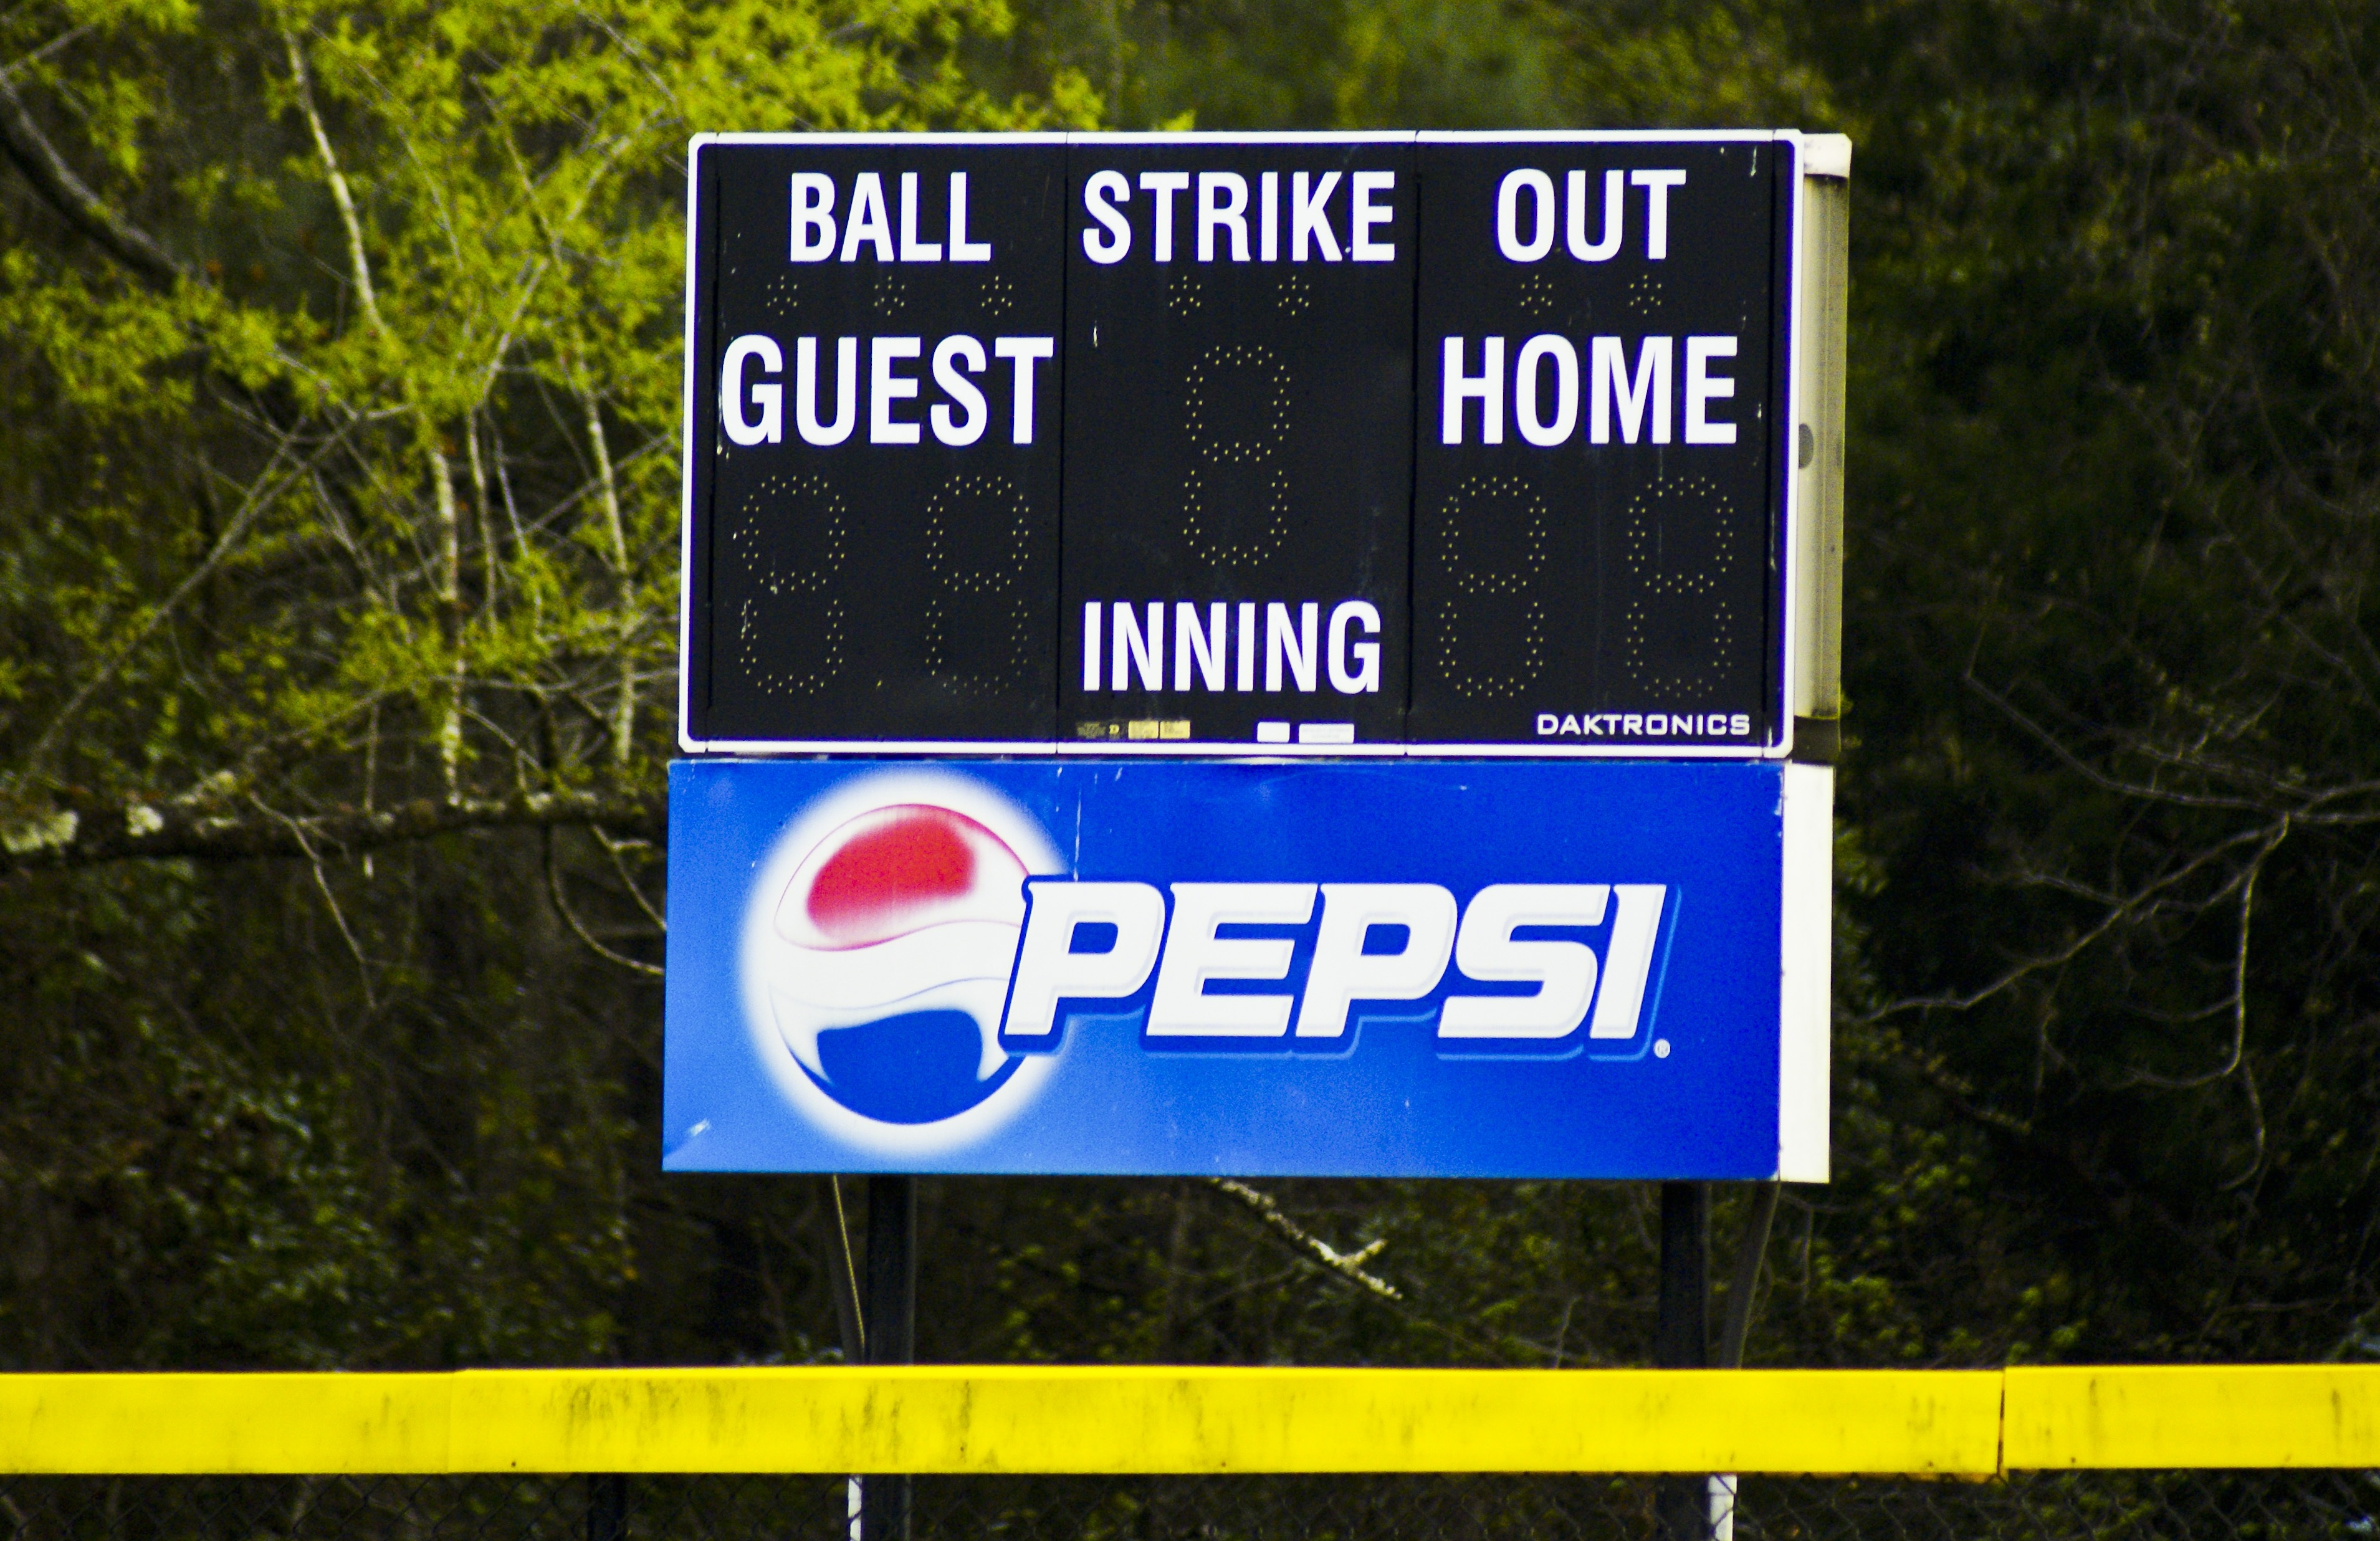
baseball, advertising, sign, drink, street sign, signage, brand, font, sports, logo, ads, score, pepsi, soft drink, traffic sign, score board